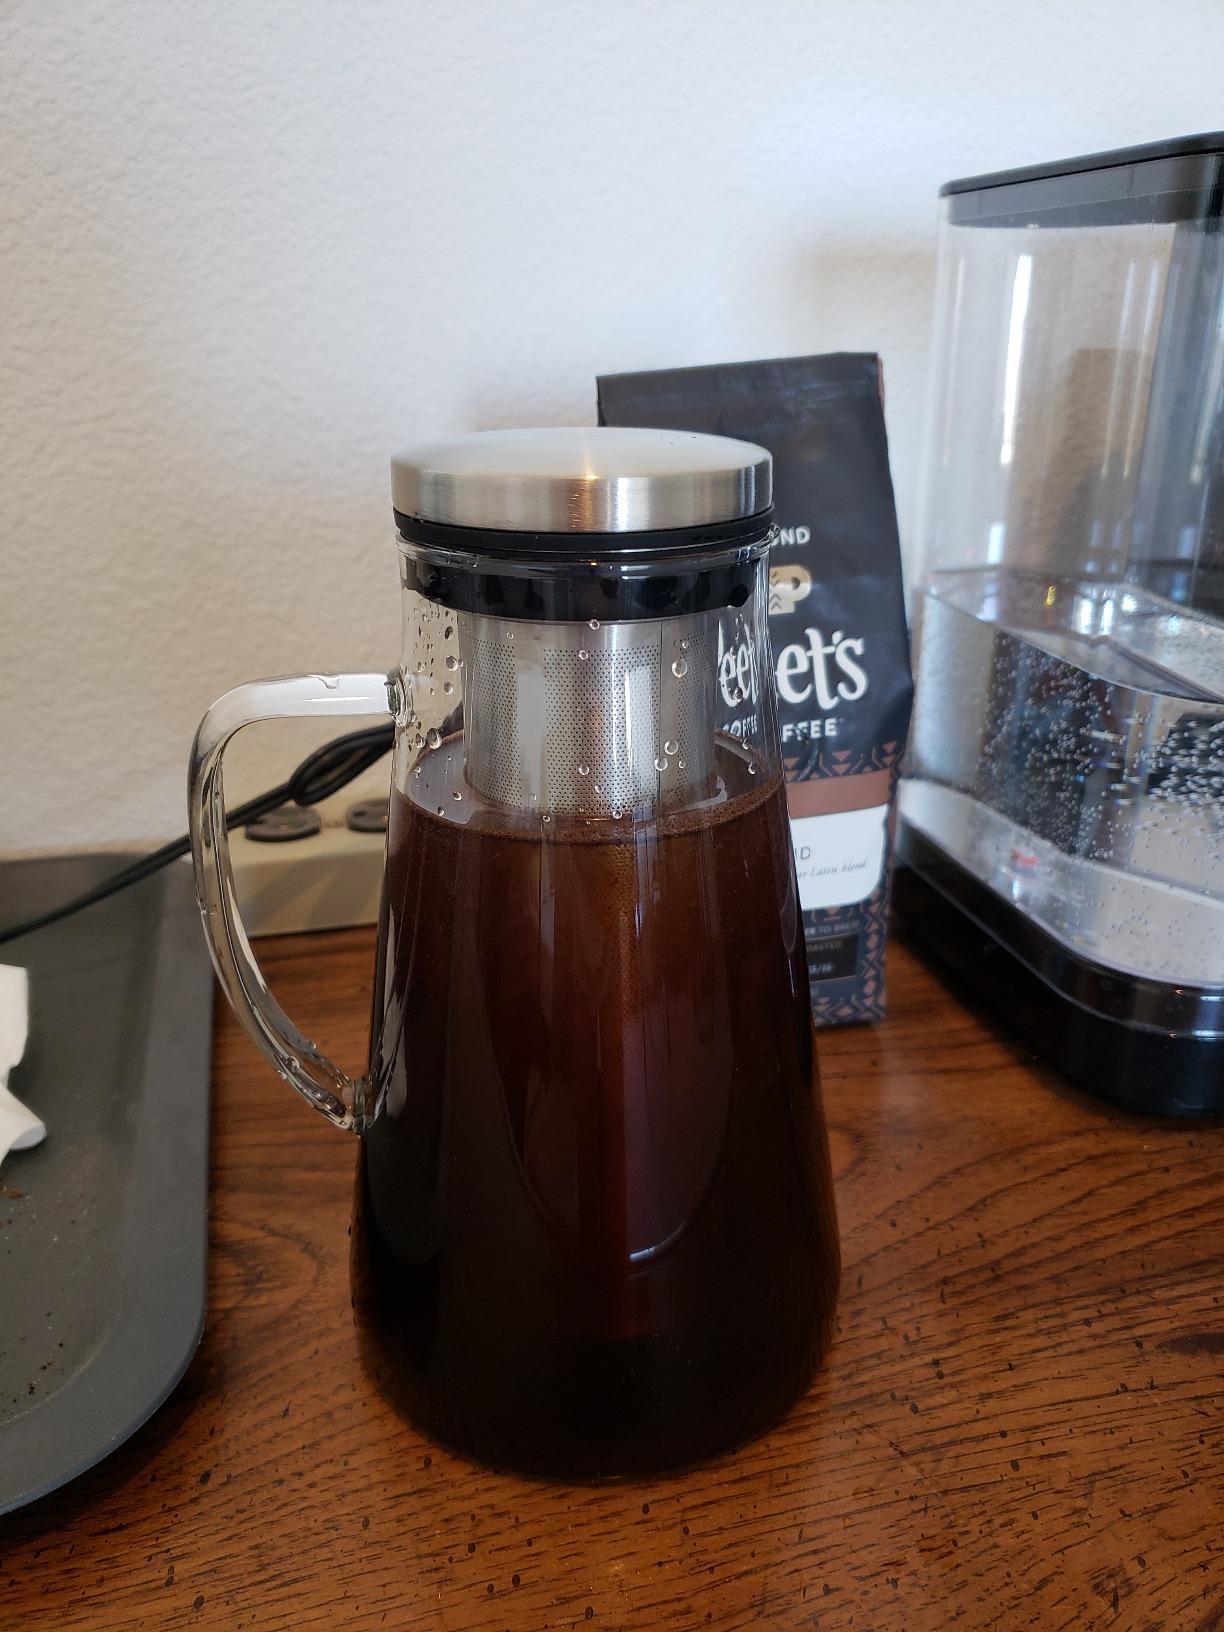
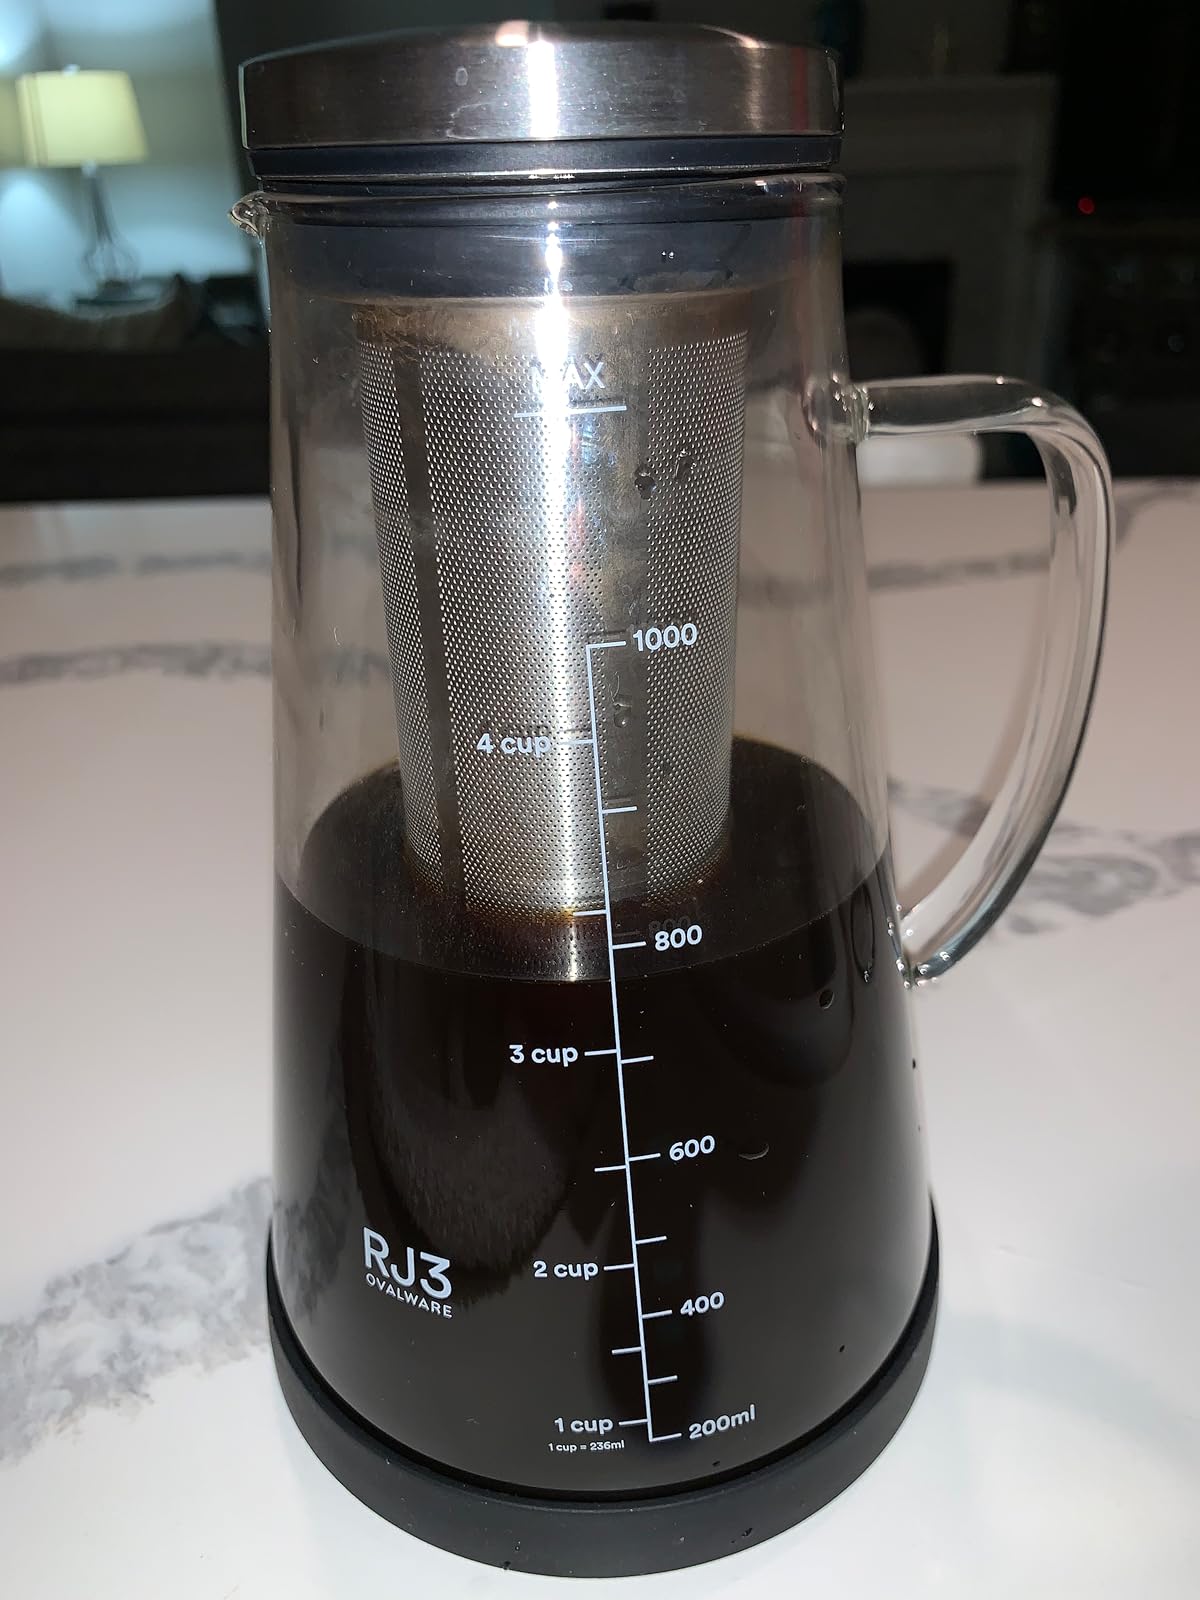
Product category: items_tea
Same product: yes